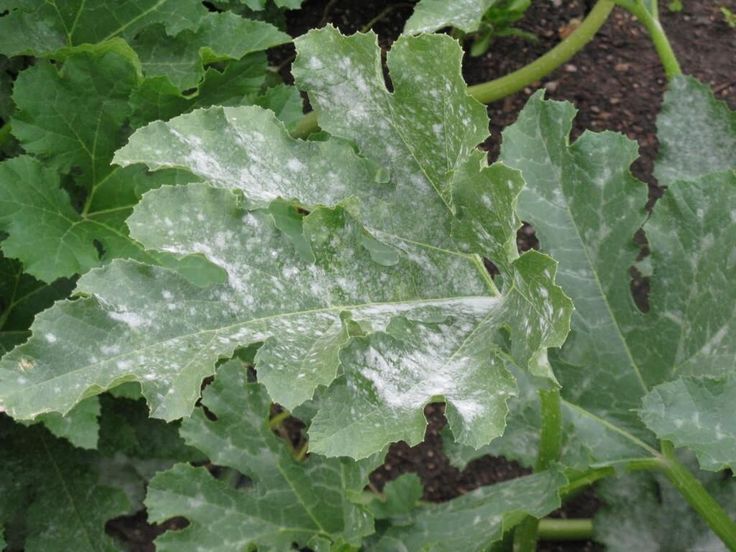
Labels: Squash Powdery mildew leaf